Nikolov Cove

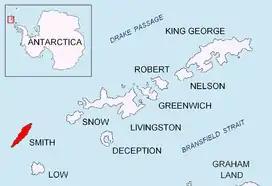
Location of Smith Island in the South Shetland Islands.

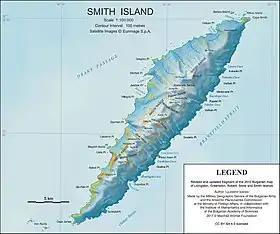
Topographic map of Smith Island.

Nikolov Cove (‘Nikolov Zaliv’ \ni-'ko-lov 'za-liv\) is the 950 m wide cove on Boyd Strait indenting for 500 m the southeast coast of Smith Island in the South Shetland Islands, Antarctica, and entered northeast of Velikan Point and southwest of Razdel Point. Its head is fed by Ovech Glacier.